Hans Philipp

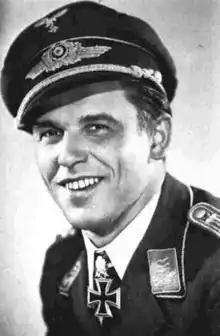
Philipp as a "Hauptmann"

Hans Philipp (17 March 1917 – 8 October 1943) was a German Luftwaffe fighter ace during World War II. A flying ace or fighter ace is a military aviator credited with shooting down five or more enemy aircraft during aerial combat. He is credited with 206 enemy aircraft shot down in over 500 combat missions. The majority of his victories were claimed over the Eastern Front, with 29 claims over the Western Front.